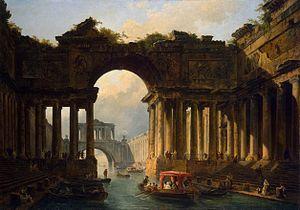
Le déterminisme historique est un concept de la philosophie de l'histoire reposant sur le déterminisme qui place le principe de causalité d'un évènement avant celui-ci, contrairement au finalisme qui le place après, ou au volontarisme qui le place dans l'action volontaire consciente.